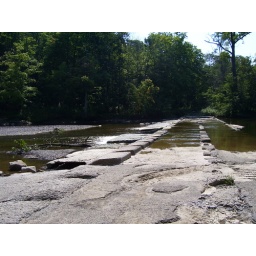
an old road that is crossing the river right next to a modern bridge in the metroparks.